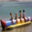
Label: ship